Dislocated shoulder

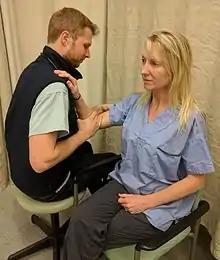
An example of a shoulder reduction technique, specifically the Cunningham technique

Posterior dislocations are uncommon, and are typically due to the muscle contraction from electric shock or seizure. They may be caused by strength imbalance of the rotator cuff muscles. People with dislocated shoulders typically present holding their arm internally rotated and adducted, and exhibiting flattening of the anterior shoulder with a prominent coracoid process.